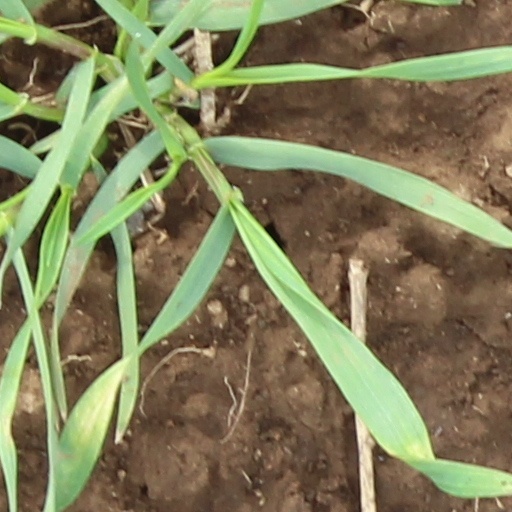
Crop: wheat